Please Twins!

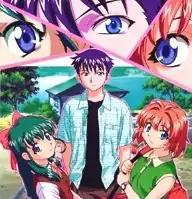
Left-Right: Karen Onodera, Maiku Kamishiro, and Miina Miyafuji.

Some of the "Please Teacher!" characters return in various supporting roles.